Limberlost Swamp

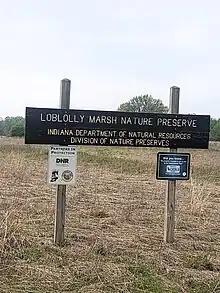
Loblolly Marsh Nature Preserve

The restored marsh has already attracted numerous species of insects, birds, and animals as the first major section has been restored. The 428-acre restoration project was dedicated as the Loblolly Marsh Wetland Preserve in 1997. Activists have included students from Ball State University, who participated in restoration activities, such as planting native habitat. Approximately have been purchased and restored.